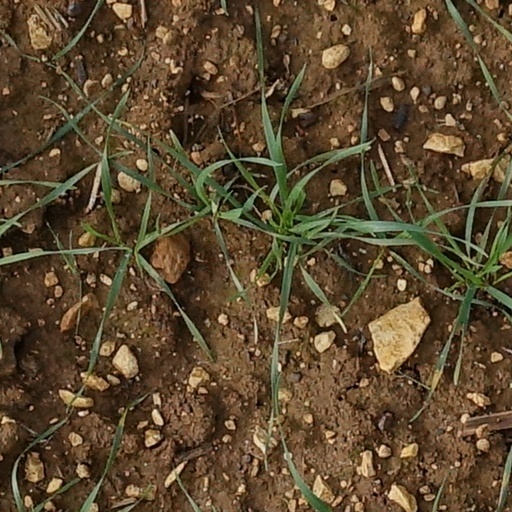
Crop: wheat